Armenia

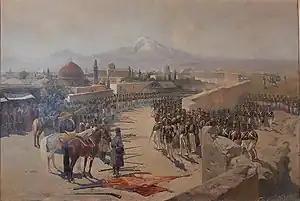
Capture of Erivan fortress by Russian troops in 1827 during the Russo-Persian War (1826–28) by Franz Roubaud

The Sassanid Empire was conquered by the Rashidun Caliphate in the mid 7th century, reuniting Armenian lands previously taken by the Byzantine Empire, and Armenia subsequently emerged as Arminiya, an autonomous principality under the Umayyad Caliphate. The principality was ruled by the Prince of Armenia, and recognised by the Caliph and the Byzantine Emperor. It was part of the administrative division/emirate "Arminiya" created by the Arabs, which also included parts of Georgia and Caucasian Albania, and had its centre in the Armenian city Dvin. Arminiya lasted until 884, when it regained its independence from the weakened Abbasid Caliphate under Ashot I of Armenia.